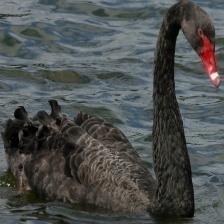
Species: BLACK SWAN
Scientific name: CYGNUS ATRATUS
ImageNet parent category: black_swan